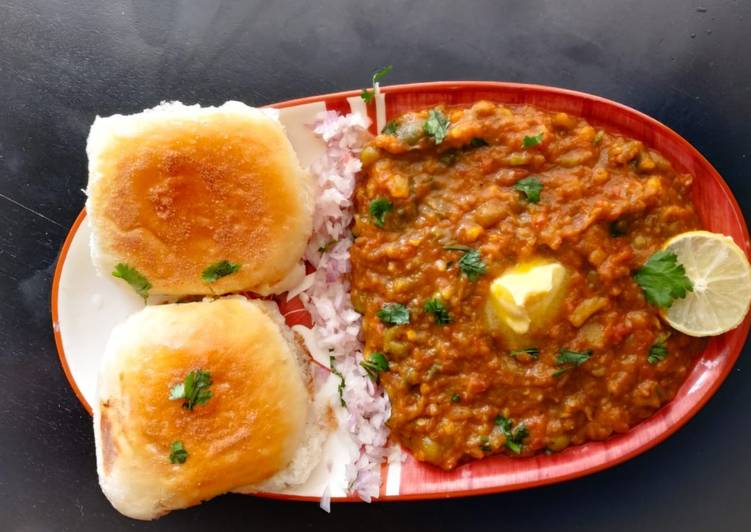
Dish: pav_bhaji